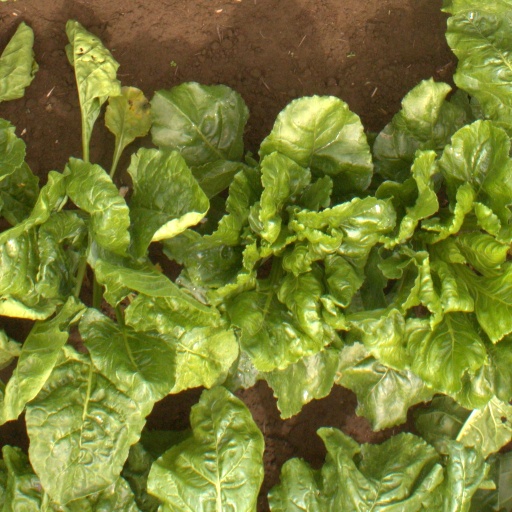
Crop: sugar beet